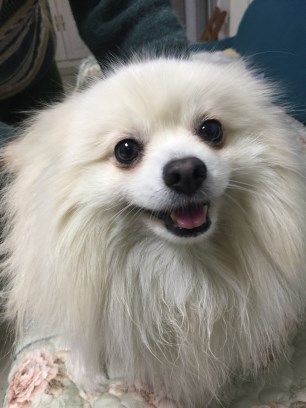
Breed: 1936-n000005-Pomeranian